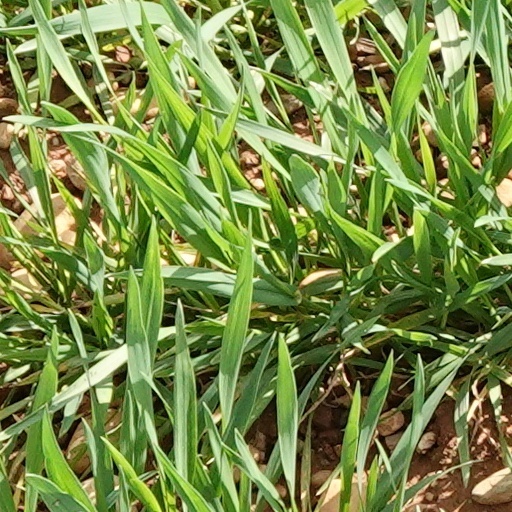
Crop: wheat